Smoki Whitfield

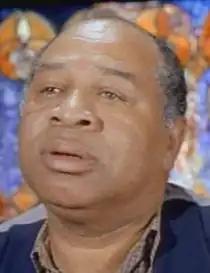
Publicity Photo of Smoki Whitfield

Smoki Whitfield (born Robert Whitfield, and sometimes credited as Jordan Whitfield; August 3, 1918 - November 11, 1967) was an African American actor, comedian, and musician.